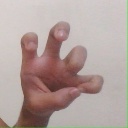
अक्षर: छ